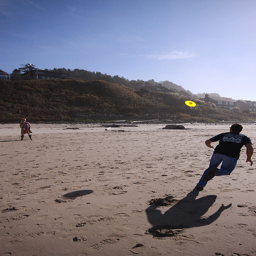
A man running to catch a yellow frisbee on a beach.
Two people playing frisbee on the beach on a sunny day.
Two people playing with a yellow Frisbee on the beach.
A man running after a frisbee on a beach.
A man running to catch a Frisbee on the beach.